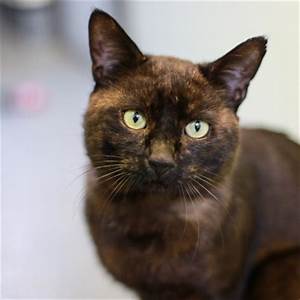
Label: gatto